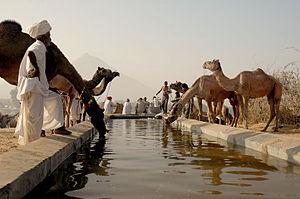
Le Rajasthan est un État du nord-ouest de l'Inde. Sa capitale est Jaipur.